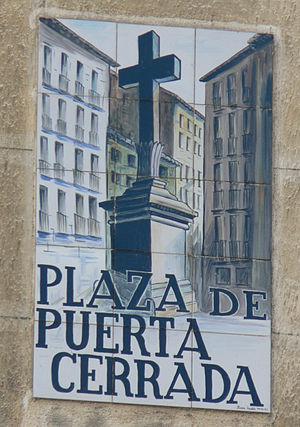
Plaque de Plaza de Puerta Cerrada (place, (district du Centre) de Madrid (España).